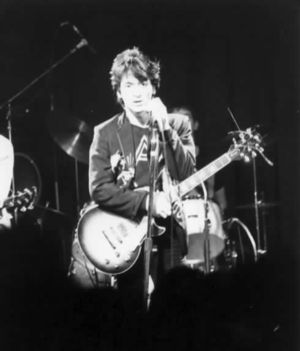
Johnny Thunders
John Anthony Genzale, bedre kendt som Johnny Thunders var en amerikansk punk rock sanger for bandet new york dolls, der havde stor indflydelse på mange bands, bl.a. sex pistols, guns n roses og morrissey.